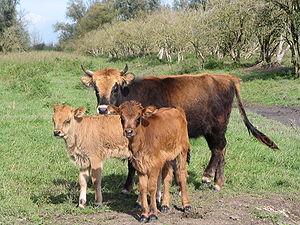
Oostvaarderplassen ou OVP est une réserve naturelle des Pays-Bas. En dépit de son jeune âge, elle a une importance internationale en tant que zone humide européenne. Il s'agit d'une réserve close d'environ 6 000 hectares. Le site est protégé en tant que site Ramsar depuis 1989.